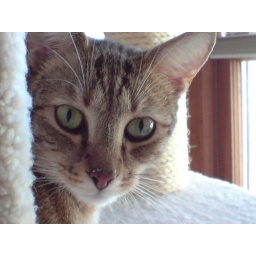
Jordan cat as she sits in one of the boxes on the perch in the kitchen